Gianluca Pagliuca

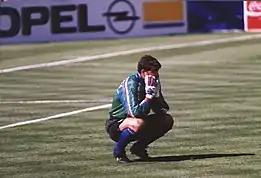
Italian Goalkeeper Gianluca Pagliuca contemplates a red card in the 1994 World Cup at Giants Stadium in East Rutherford, NJ, in a match against Norway.

After taking part in the 1990 World Cup without playing a minute, Pagliuca overtook Walter Zenga, Stefano Tacconi and Luca Marchegiani, becoming first choice goalkeeper for Italy at the 1994 World Cup under Arrigo Sacchi. He received the dubious honour of being the first goalkeeper to be sent off in a World Cup match, when he was dismissed for handling outside his area against Norway. However, he returned after suspension to feature from the quarter-finals onwards with his team losing the final to Brazil in a penalty shootout. Despite the loss, Pagliuca became the first ever goalkeeper to save a penalty from a shootout in a World Cup final, denying Márcio Santos his shot.